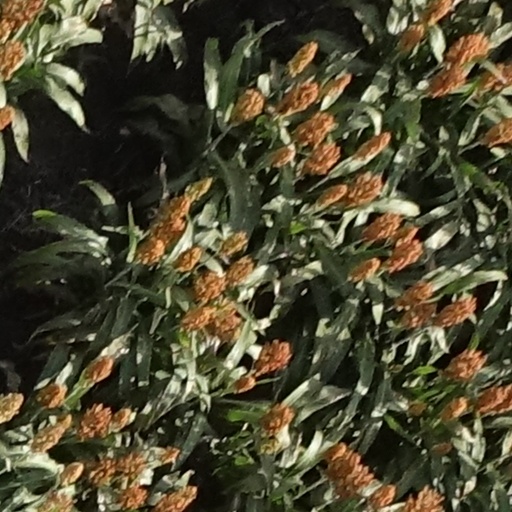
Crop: sorghum